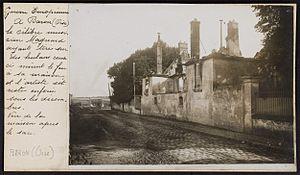
Lucien Denis Gabriel Albéric Magnard, né à Paris, dans le 18ᵉ arrondissement, le 9 juin 1865 et mort à Baron, dans l'Oise, le 3 septembre 1914, est un compositeur français, parfois surnommé le « Bruckner français ».